Ethel Wright (actor)

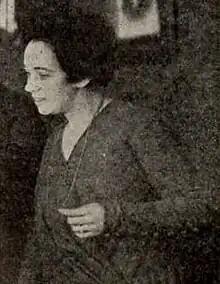
"Bolshevism on Trial " in 1919.

Wright was born in Mineral Point, Wisconsin, the second of three daughters born to lawyer Samuel Wright and his wife Catherine J Wright. All four of her grandparents were born in England. She had an older sister, Edna Wright, who was an activist and suffragette, and a younger sister, Rowe Wright, who was a magazine and book editor.